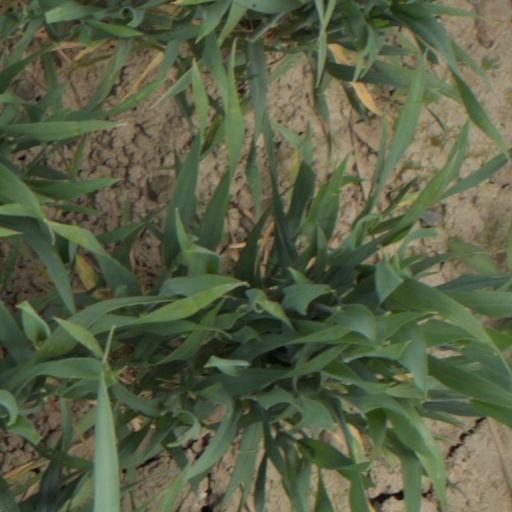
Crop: wheat